Bahchisaraytsev House

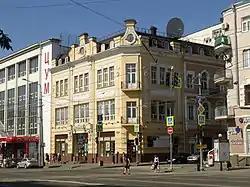
The Bahchisaraytsev House in 2020

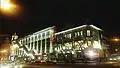
Night view of Bakhchisaraytsev House

The Bahchisaraytsev House is a historic house in Rostov-on-Don, Russia located at the intersection of Socialist street and Budenovsky Prospekt (Pr. Budennovsky, 26/57).